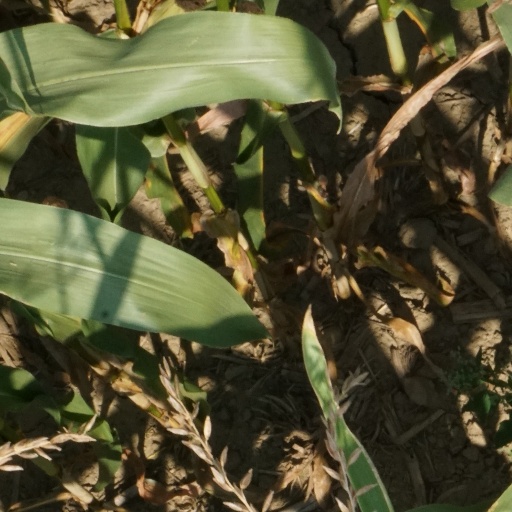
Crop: maize; corn